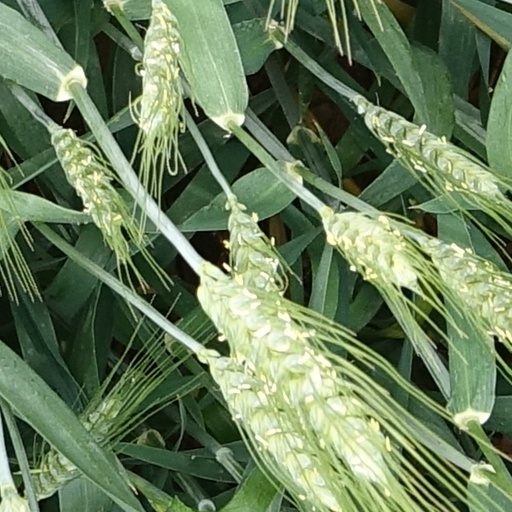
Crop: wheat